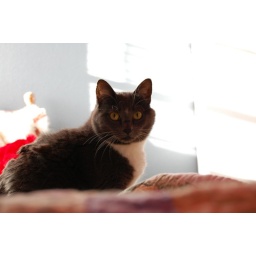
Seven years ago, she was a baby kitten meowing outside my window in Lubbock.